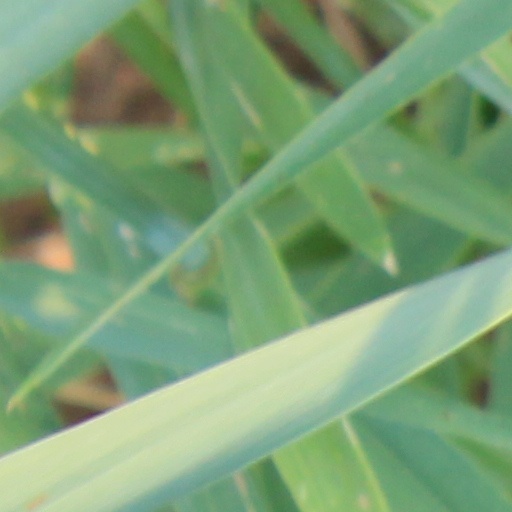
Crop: wheat